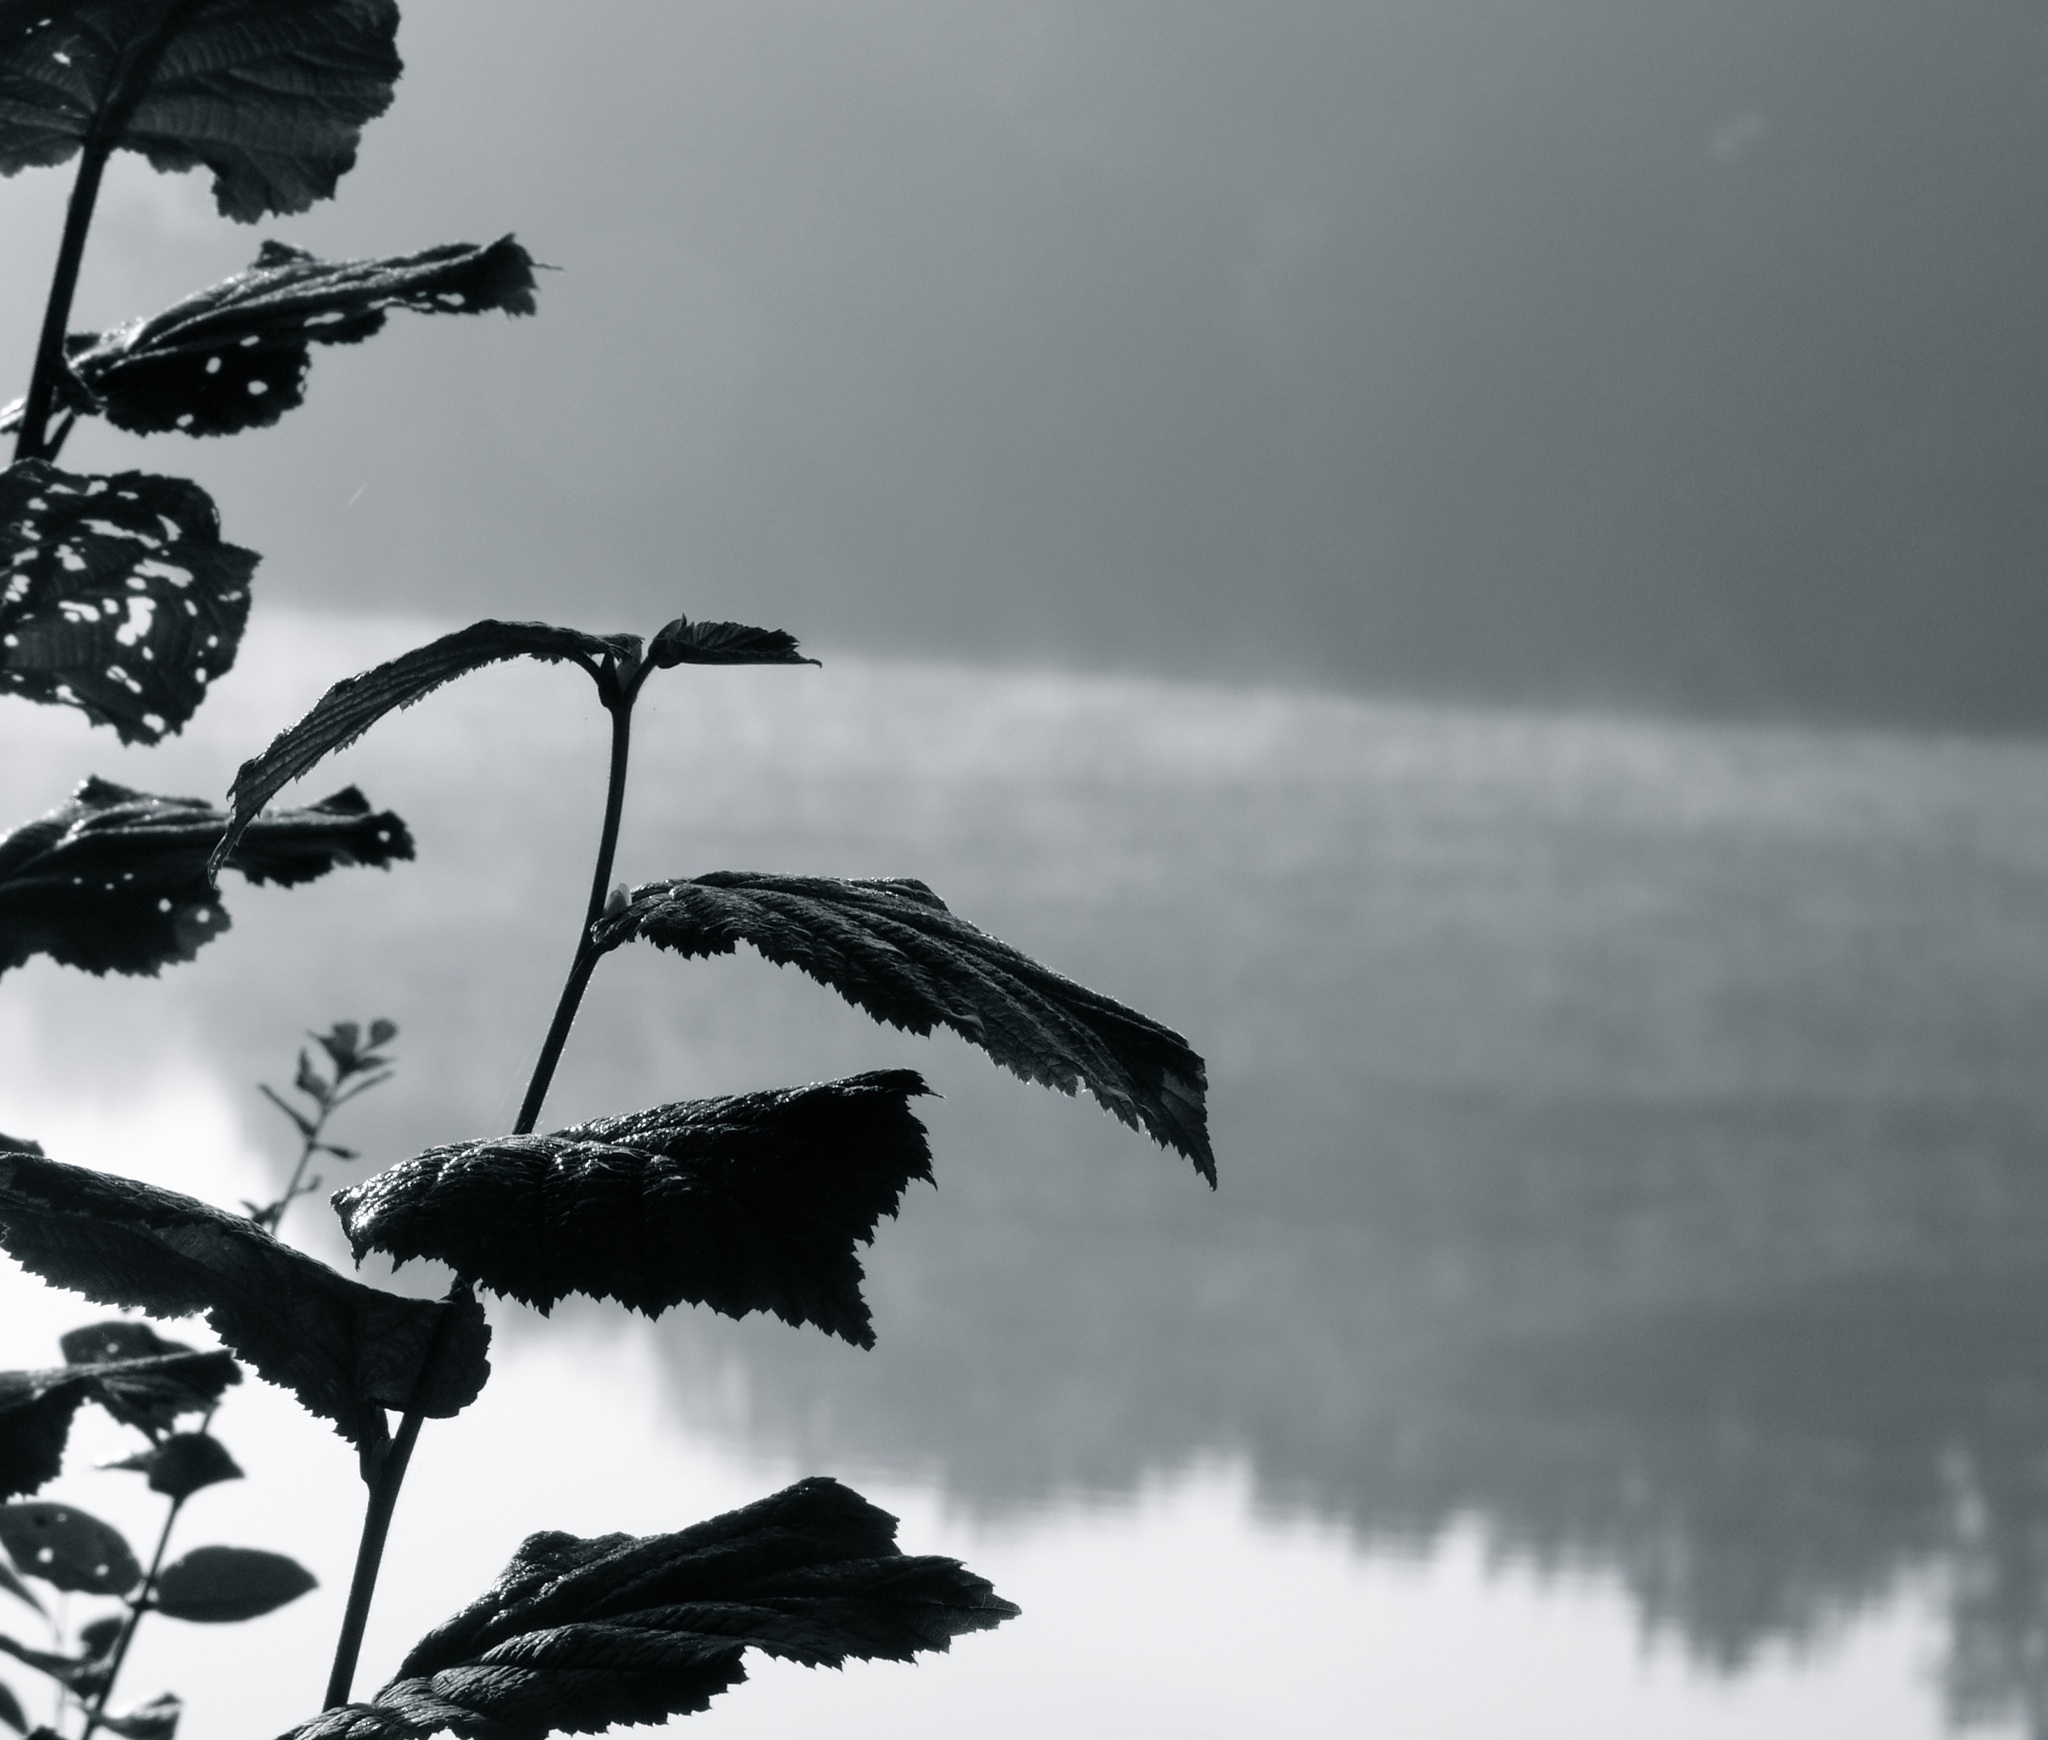
water, snow, winter, bird, black and white, flower, weather, haze, black, monochrome, leaves, monochrome photography, atmospheric phenomenon, perching bird